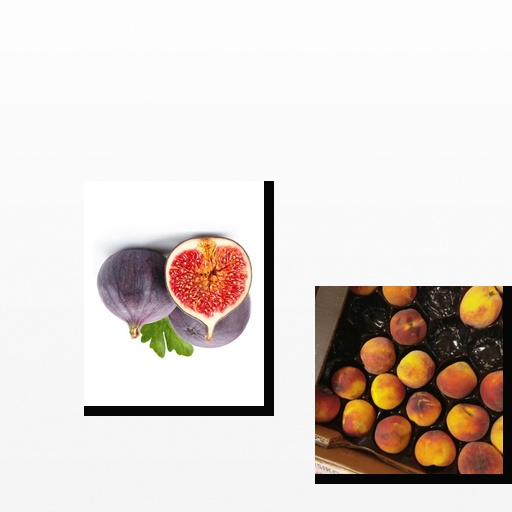
Food items: peach, fig